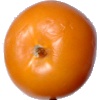
Label: Tomato Yellow 1